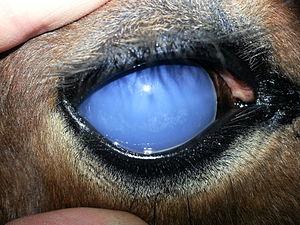
L’œil du cheval, l'un des plus grands parmi les animaux terrestres, est adapté à son statut d'animal-proie. Placés latéralement et saillants sur la tête, ces yeux n'ont pas de fovea mais deux zones de perception précises, des cônes, des bâtonnets et un tapetum lucidum. La pupille horizontale offre une vision panoramique. Les yeux du cheval ont également la particularité de posséder des corpora nigra, dits « grains de suie », très richement irrigués. Ils ont peut-être un rôle dans l’oxygénation du segment antérieur de l’œil, ou contre l'éblouissement dû aux rayons solaires.